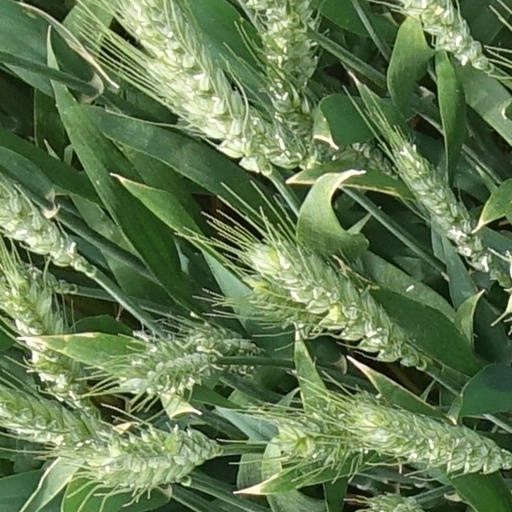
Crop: wheat